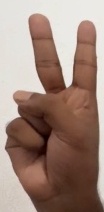
ASL sign: 2